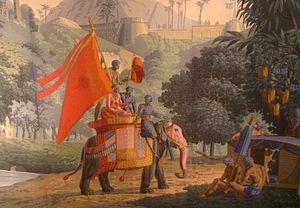
Papier peint Hindoustan (détail) de Pierre-Antoine Mongin (1761-1827) pour la manufacture Zuber &amp
Pierre-Antoine Mongin né à Paris en février 1761 et mort le 19 mai 1827 à Versailles, est un peintre et graveur français.